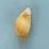
Maize quality: Bad